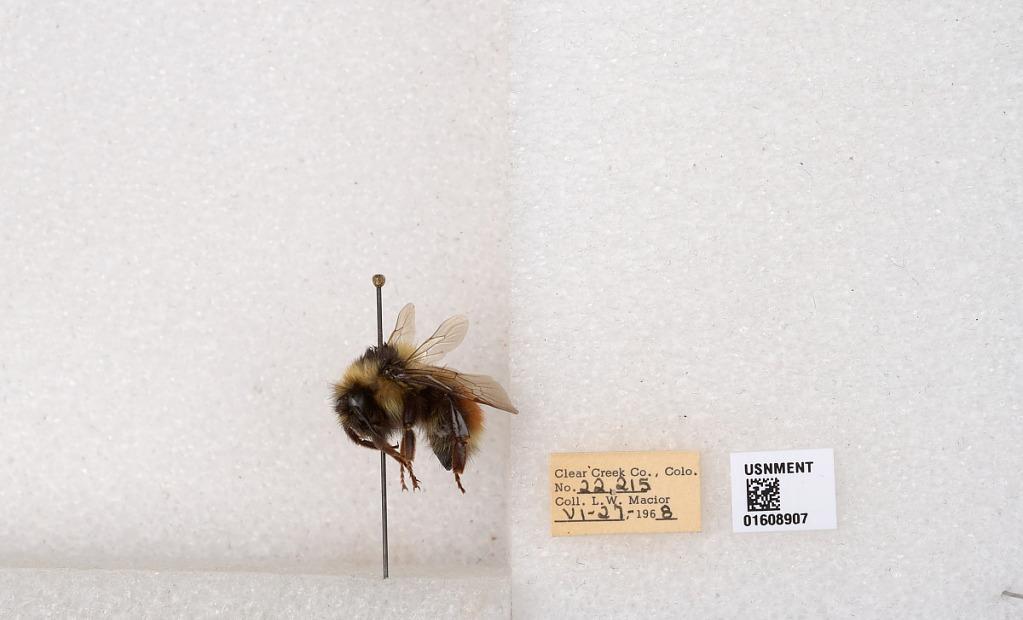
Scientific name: Bombus (Pyrobombus) sylvicola Kirby
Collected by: L. Macior
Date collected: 1968-6-27
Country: United States
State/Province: Colorado
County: Clear Creek
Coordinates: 39.6891, -105.644